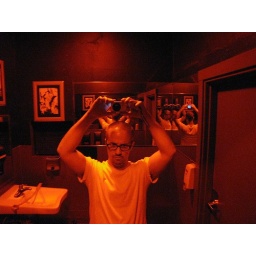
mirror in the bathroom - at 440